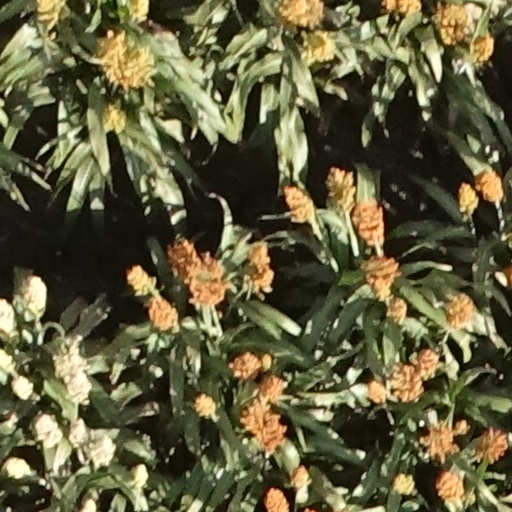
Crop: sorghum